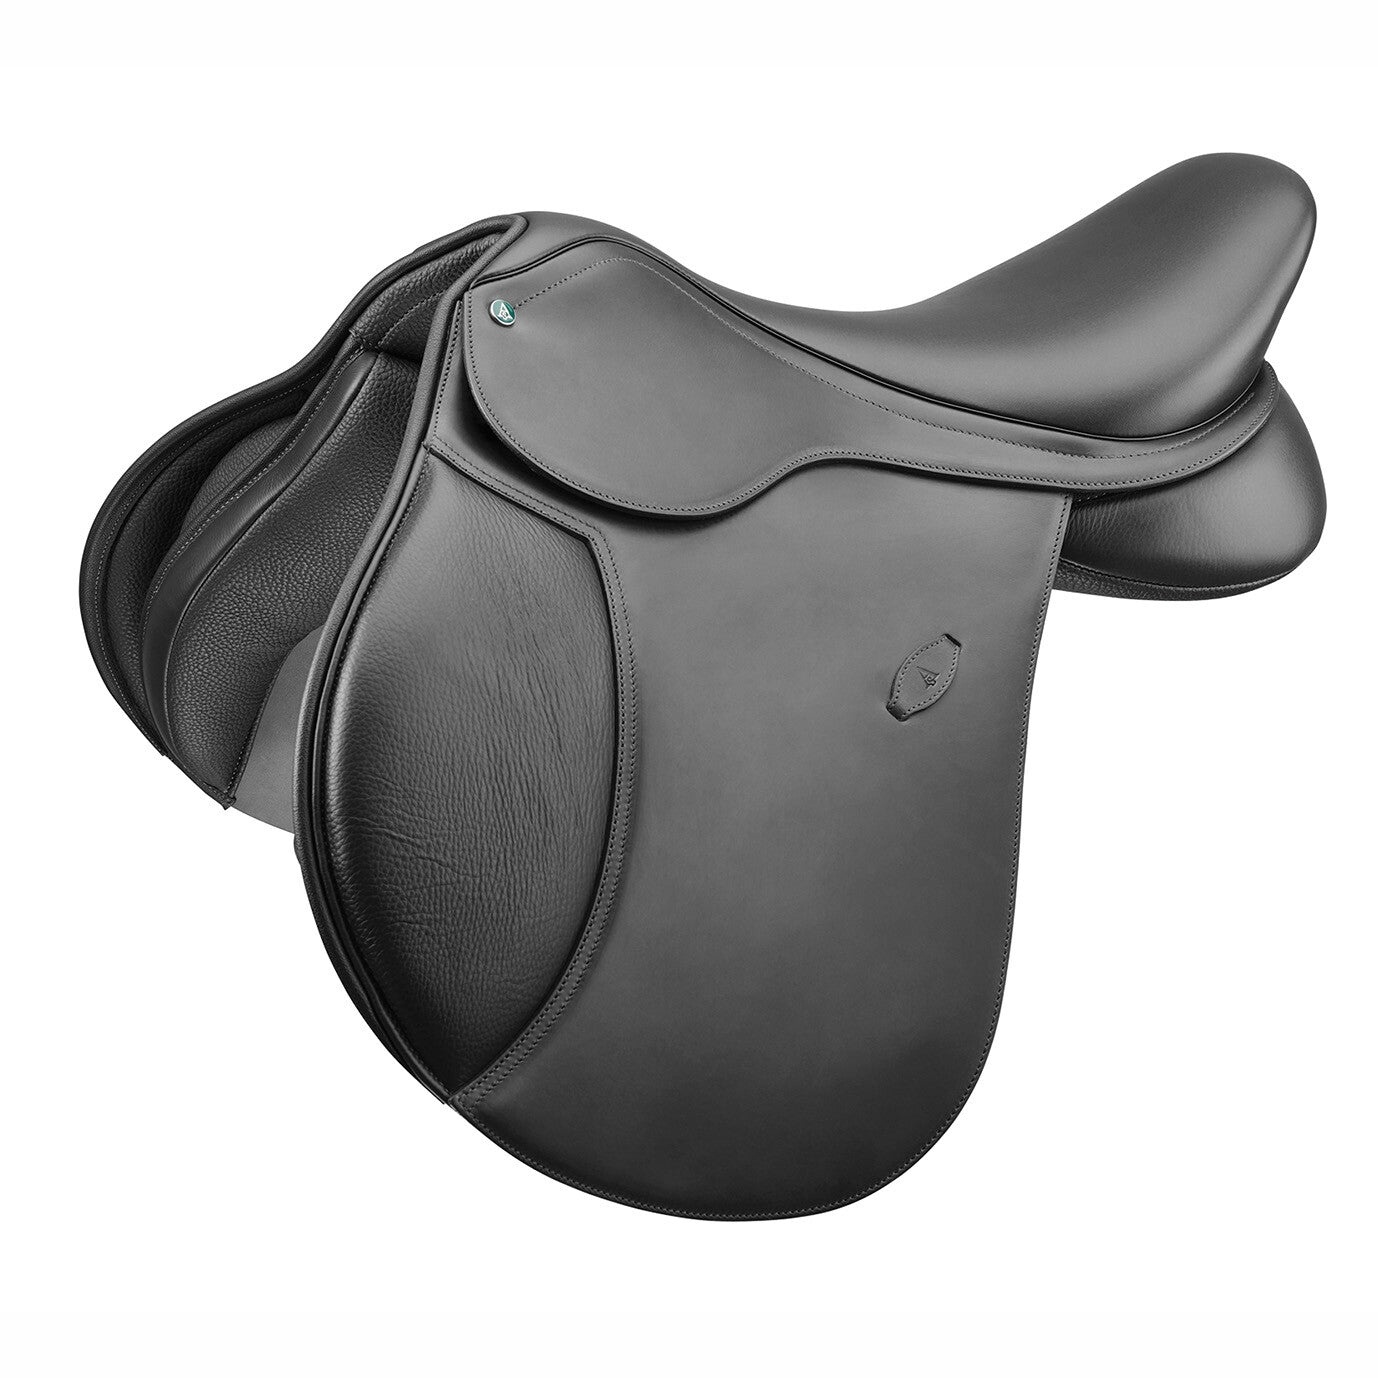
Arena By Bates High Wither Adjustable GP General Purpose Saddle HART 16.5-18'
A high wither can be a challenge when it comes to finding the right saddle. Designed with this special conformation* in mind, you will enjoy better riding balance and support in the Arena High Wither General Purpose saddle. Whether participating in flatwork, jumping or simply out hacking, adjustable features ensure your horse is as comfortable as you are. Arena saddles feature all of the benefits of Horse and Rider Technology… we call this HART. Your horse will show a marked improvement in their freedom of movement, as world leading performance systems the EASY-CHANGE Fit Solution and CAIR Cushion System maximize your horse’s comfort and freedom of movement. Your horse will enjoy unsurpassed adaptability for an optimal fit, even weight distribution and fluid cushioning for their total comfort. Available in Black or Brown in 16.5'(42cm), 17'(43cm), 17.5'(44cm) or 18'(46cm) These saddles are sold as standard with a Medium Narrow width (Green) Easy Change Gullet. All other gullet sizes from Narrow to Extra Wide are available on our separate listing and are sold separately. *Arena Saddles designed for specialist conformations do not feature a Medium/Black gullet at the point of manufacture. High Wither models feature a Medium Narrow/Green gullet and are suitable for use with the standard EASY-CHANGE Gullet range. Features: Beautiful detail, Comfortable for you and your horse, European leather, Quality workmanship Weight: Approx 6kh/13lb We strongly recommend fitting these saddles under the guidance of a Arena trained saddler. When trying on your saddle please ensure you use a clean saddlecloth and do not remove any tags. Saddles which have had the tags removed, been sat on, girthed up, ridden on or show any signs of use cannot be returned. Saddle Fitting Information After your initial saddle fit, we recommend that you have the fit of your saddle checked within the first three months, as it will settle in the head during the initial riding period, as is standard with all new saddles. Following this initial settling in period, your saddle fit should then be assessed every six months throughout your saddle’s life to ensure the saddle continues to fit correctly, as your horse changes shape according to its age, level of fitness and work program. It is always recommended that you seek ongoing professional advice on your horse’s saddle fit, where possible. However the following information can assist you in not only assessing your horse’s saddle fit, but understanding when simple adjustments should be made. In order to check the clearance, bearing and balance of a saddle, it is important that the saddle is positioned correctly. All fitting adjustments and saddle alterations should be made in accordance with the manufacturers recommendations. Ensure your horse is standing square and is on level ground. Locate your horse’s shoulder and check to see that the nail of the saddle is approximately three fingers distance from the edge of your horse’s shoulder. Checking for sufficient clearance Sufficient clearance of your horse’s wither, across the width and length of the spine, should be maintained at all times. Check to see that the channel of the saddle is clear of your horse’s wither and spine through the length of the saddle. Checking for even bearing Your saddle should bear evenly on your horse’s back, providing a close fit. Run your hand between your horse and the panel of your saddle to check for even bearing. If your saddle features the CAIR Cushion System, it is important that a rider sits in the saddle to check the bearing, as the air becomes dynamic under the rider’s weight. Checking for a balanced seat Check that the deepest part of the saddle seat is central and level to ensure perfect saddle balance. Should your saddle require further adjustments select the optimal combination of EASY-CHANGE Risers to achieve sufficient clearance, even bearing and perfect balance. NB. The innovative systems in our saddles offer unsurpassed flexibility in achieving an optimal fit, however, no one saddle can claim to fit any horse. It is always recommended you seek ongoing professional advice on the fit and in meeting the unique needs of each horse/rider combination. We are one of the largest independent retailers of Arena in the UK and a verified premium stockist giving us access to the entire range. Our sales advisors all use these products on a daily basis so are able to offer you expert advice. If you need any assistance in selecting the right item for you or your horse please don't hesitate to contact us.
Brand: Arena
Category: Sporting Goods > Outdoor Recreation > Equestrian > Horse Tack > Saddles